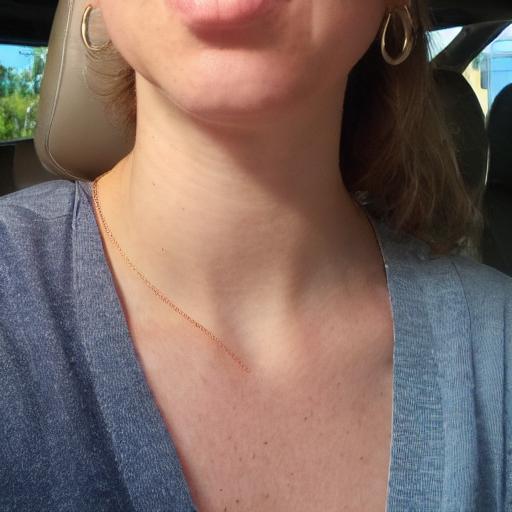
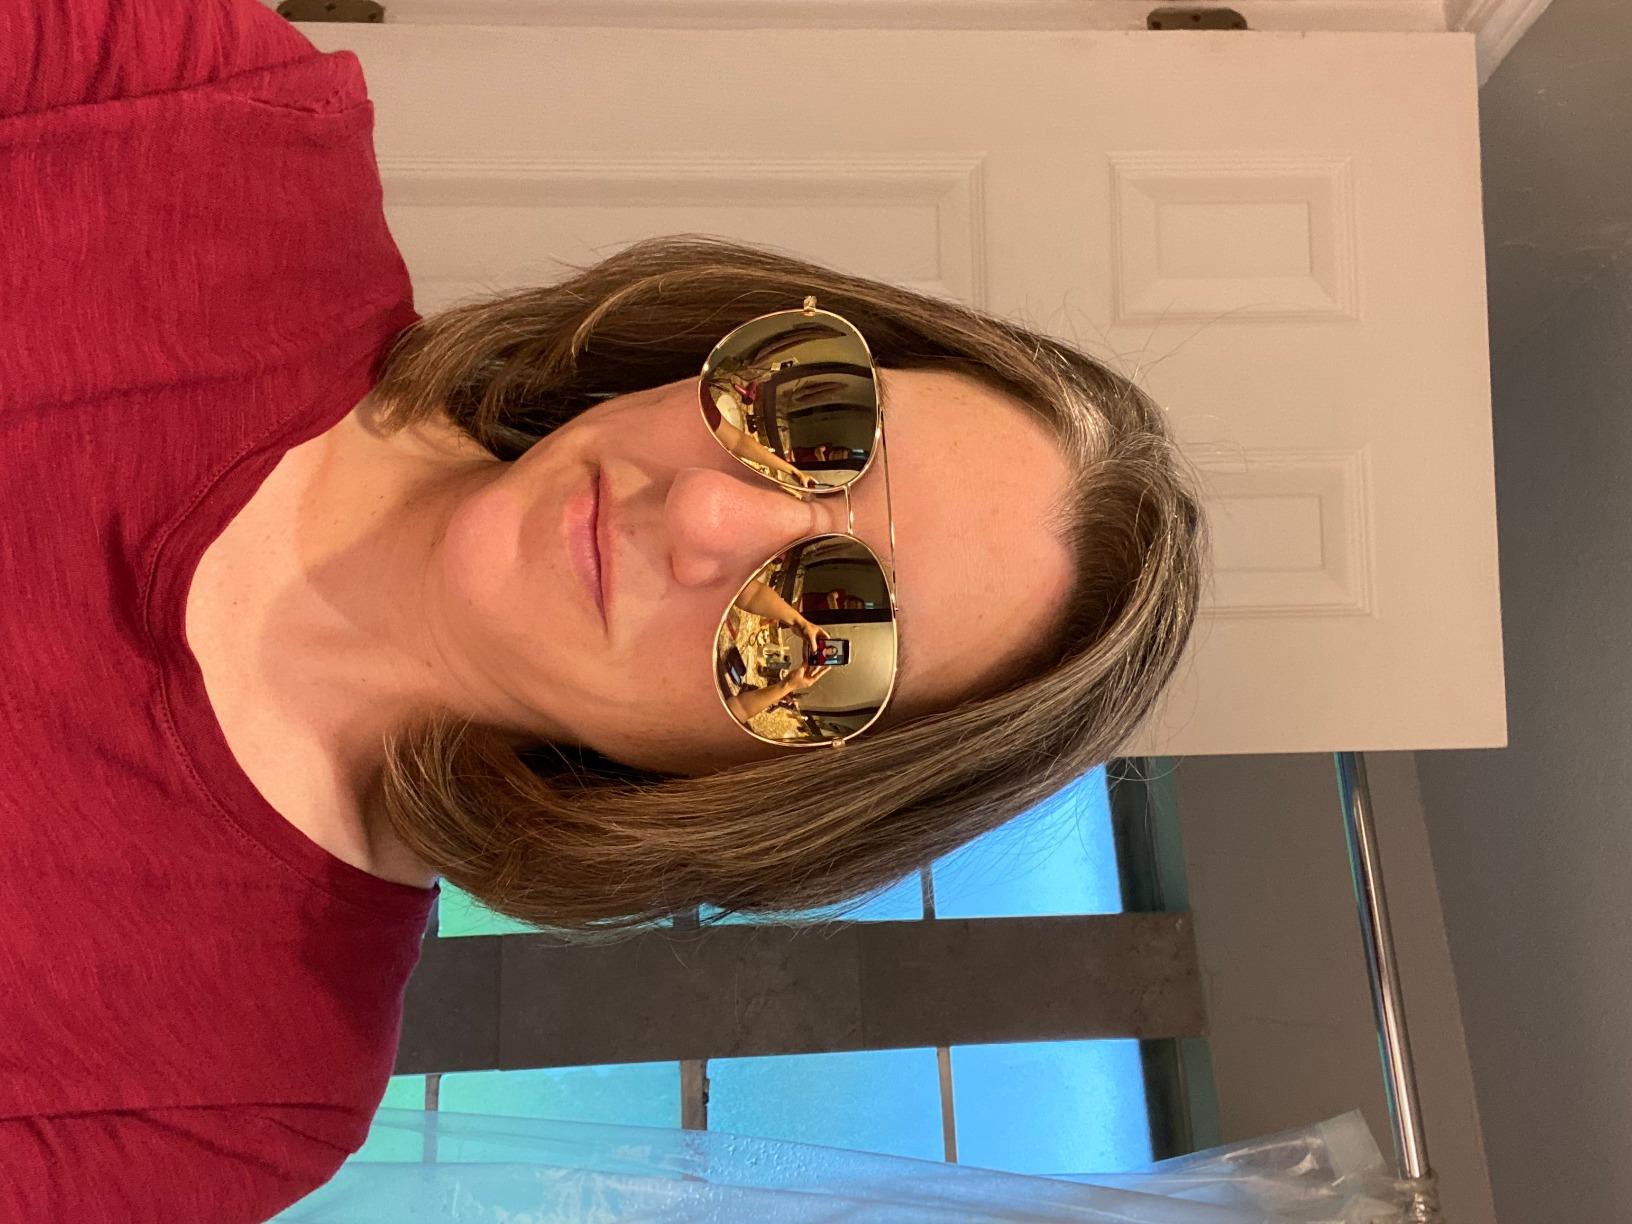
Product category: accessories_sunglasses
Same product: no